Carmel Clay Public Library

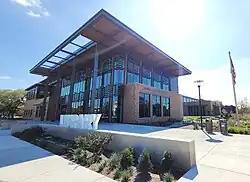
Carmel Clay Public Library (2023)

The Carmel Clay Public Library serves the community of Carmel, Indiana, offering materials to check out, public programs and events, technology, and spaces to meet and study. The library has two locations, the Main Library in central Carmel and the Joyce Winner West Branch in the Village of WestClay.